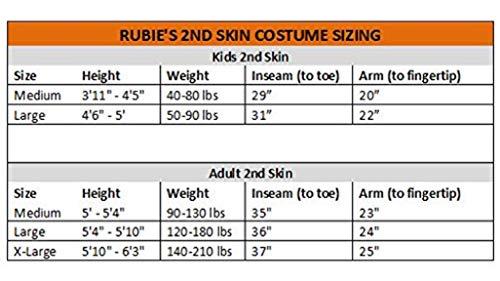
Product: Rubie's Men's DC Comics 2nd Skin
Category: Clothing, Shoes & Jewelry | Costumes & Accessories | Men | Costumes & Cosplay Apparel | Costumes
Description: Officially licensed BATMAN PRINTED FULL-BODY JUMPSUIT, look for DC Comics and Rubie’s trademark on packaging and label to help assure you’ve received AUTHENTIC item.
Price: $34.39